Jules Koundé

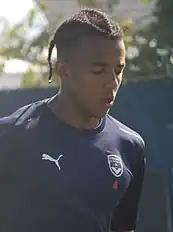
Koundé with Bordeaux in 2018

Koundé started in his first team debut for Bordeaux in the 2–1 Coupe de France away loss to Granville in the round of 64 on 7 January 2018, playing the full 90 minutes of normal time and the full 30 minutes of extra time. He made his Ligue 1 debut for Bordeaux in a 1–0 away win over Troyes on 13 January 2018. On 10 February 2018, Koundé scored the opening goal of a 3–2 Ligue 1 home win over Amiens; it was his first career Ligue 1 goal and his first competitive goal for Bordeaux's first team.